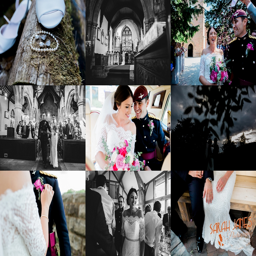
the 4th and last wedding